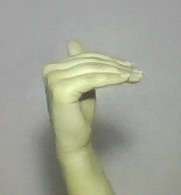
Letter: khaa